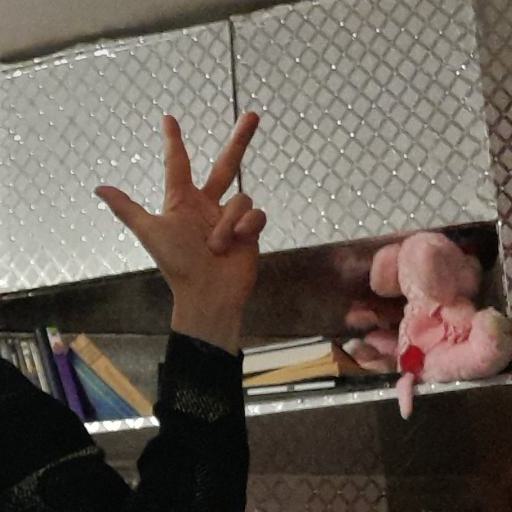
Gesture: three2